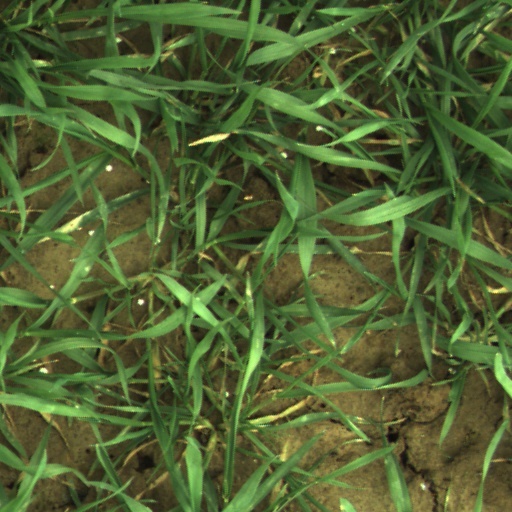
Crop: wheat